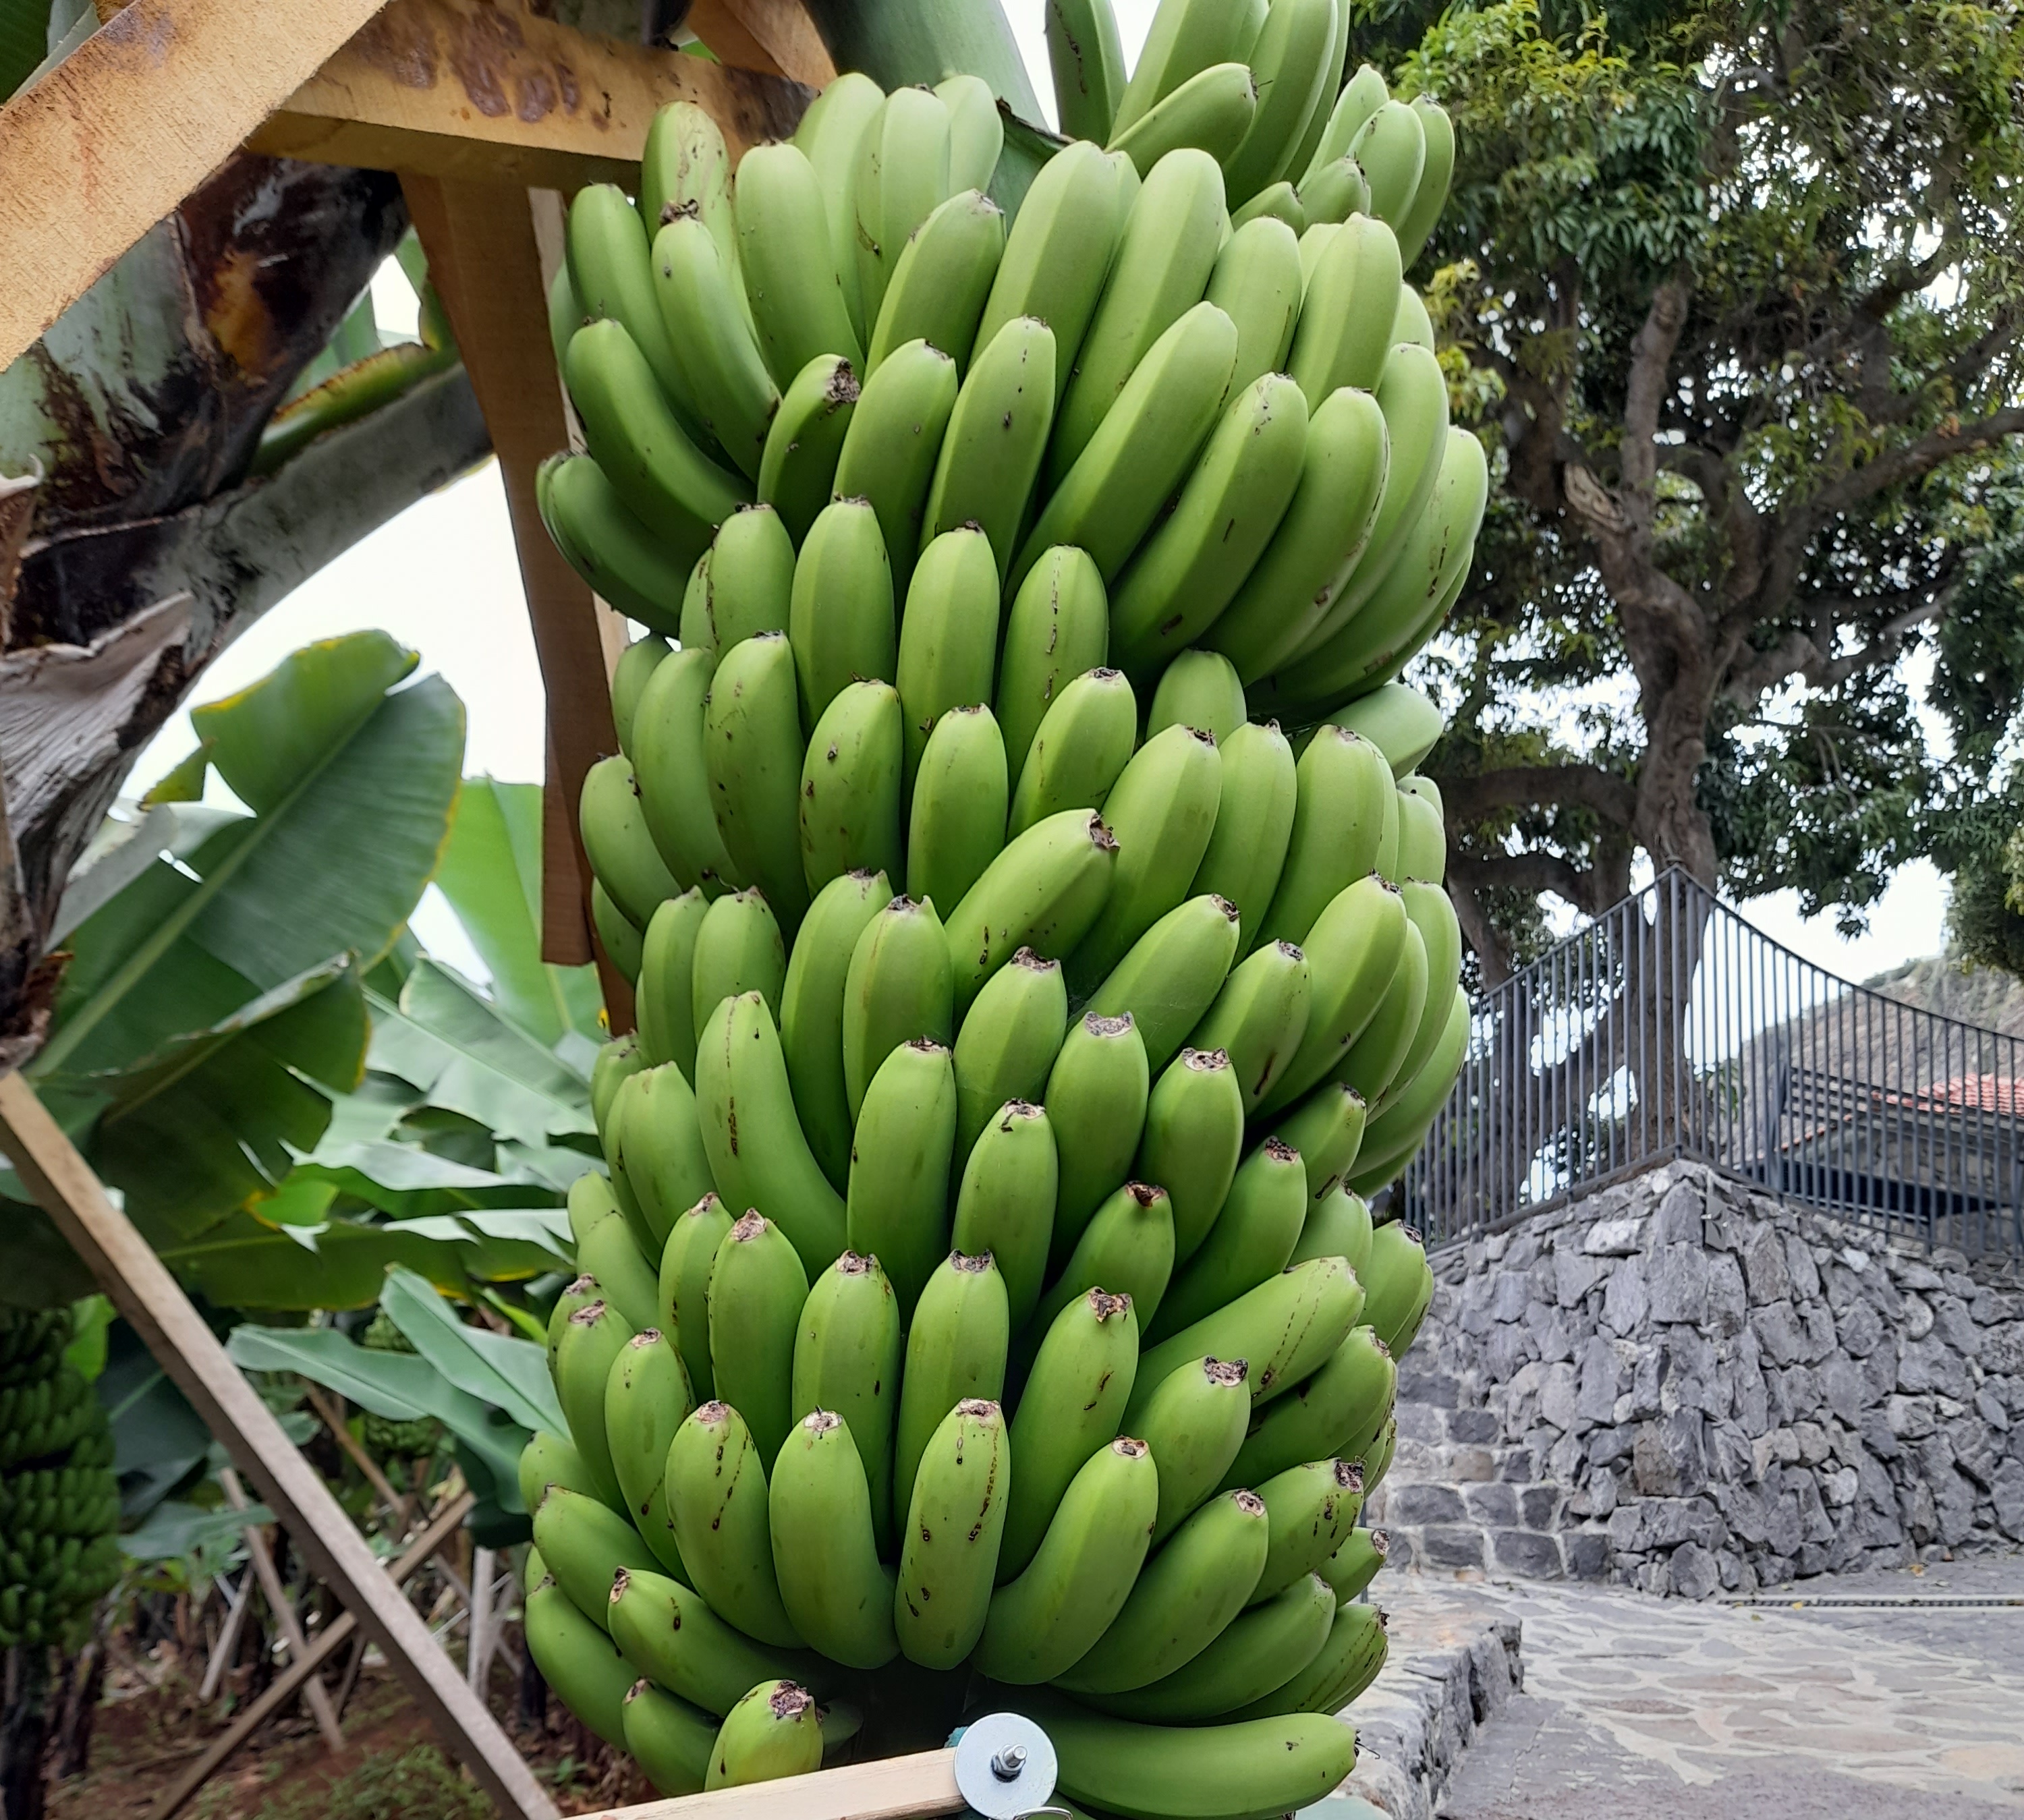
Label: Cut